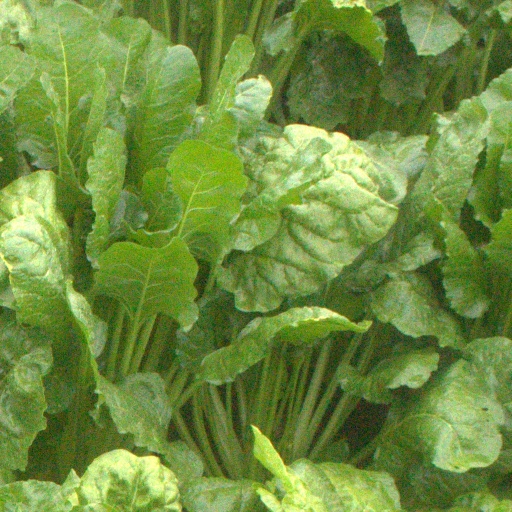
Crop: sugar beet